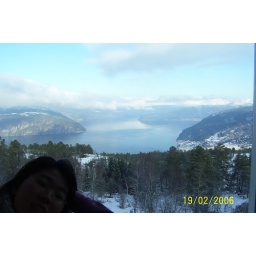
sitting beside the window